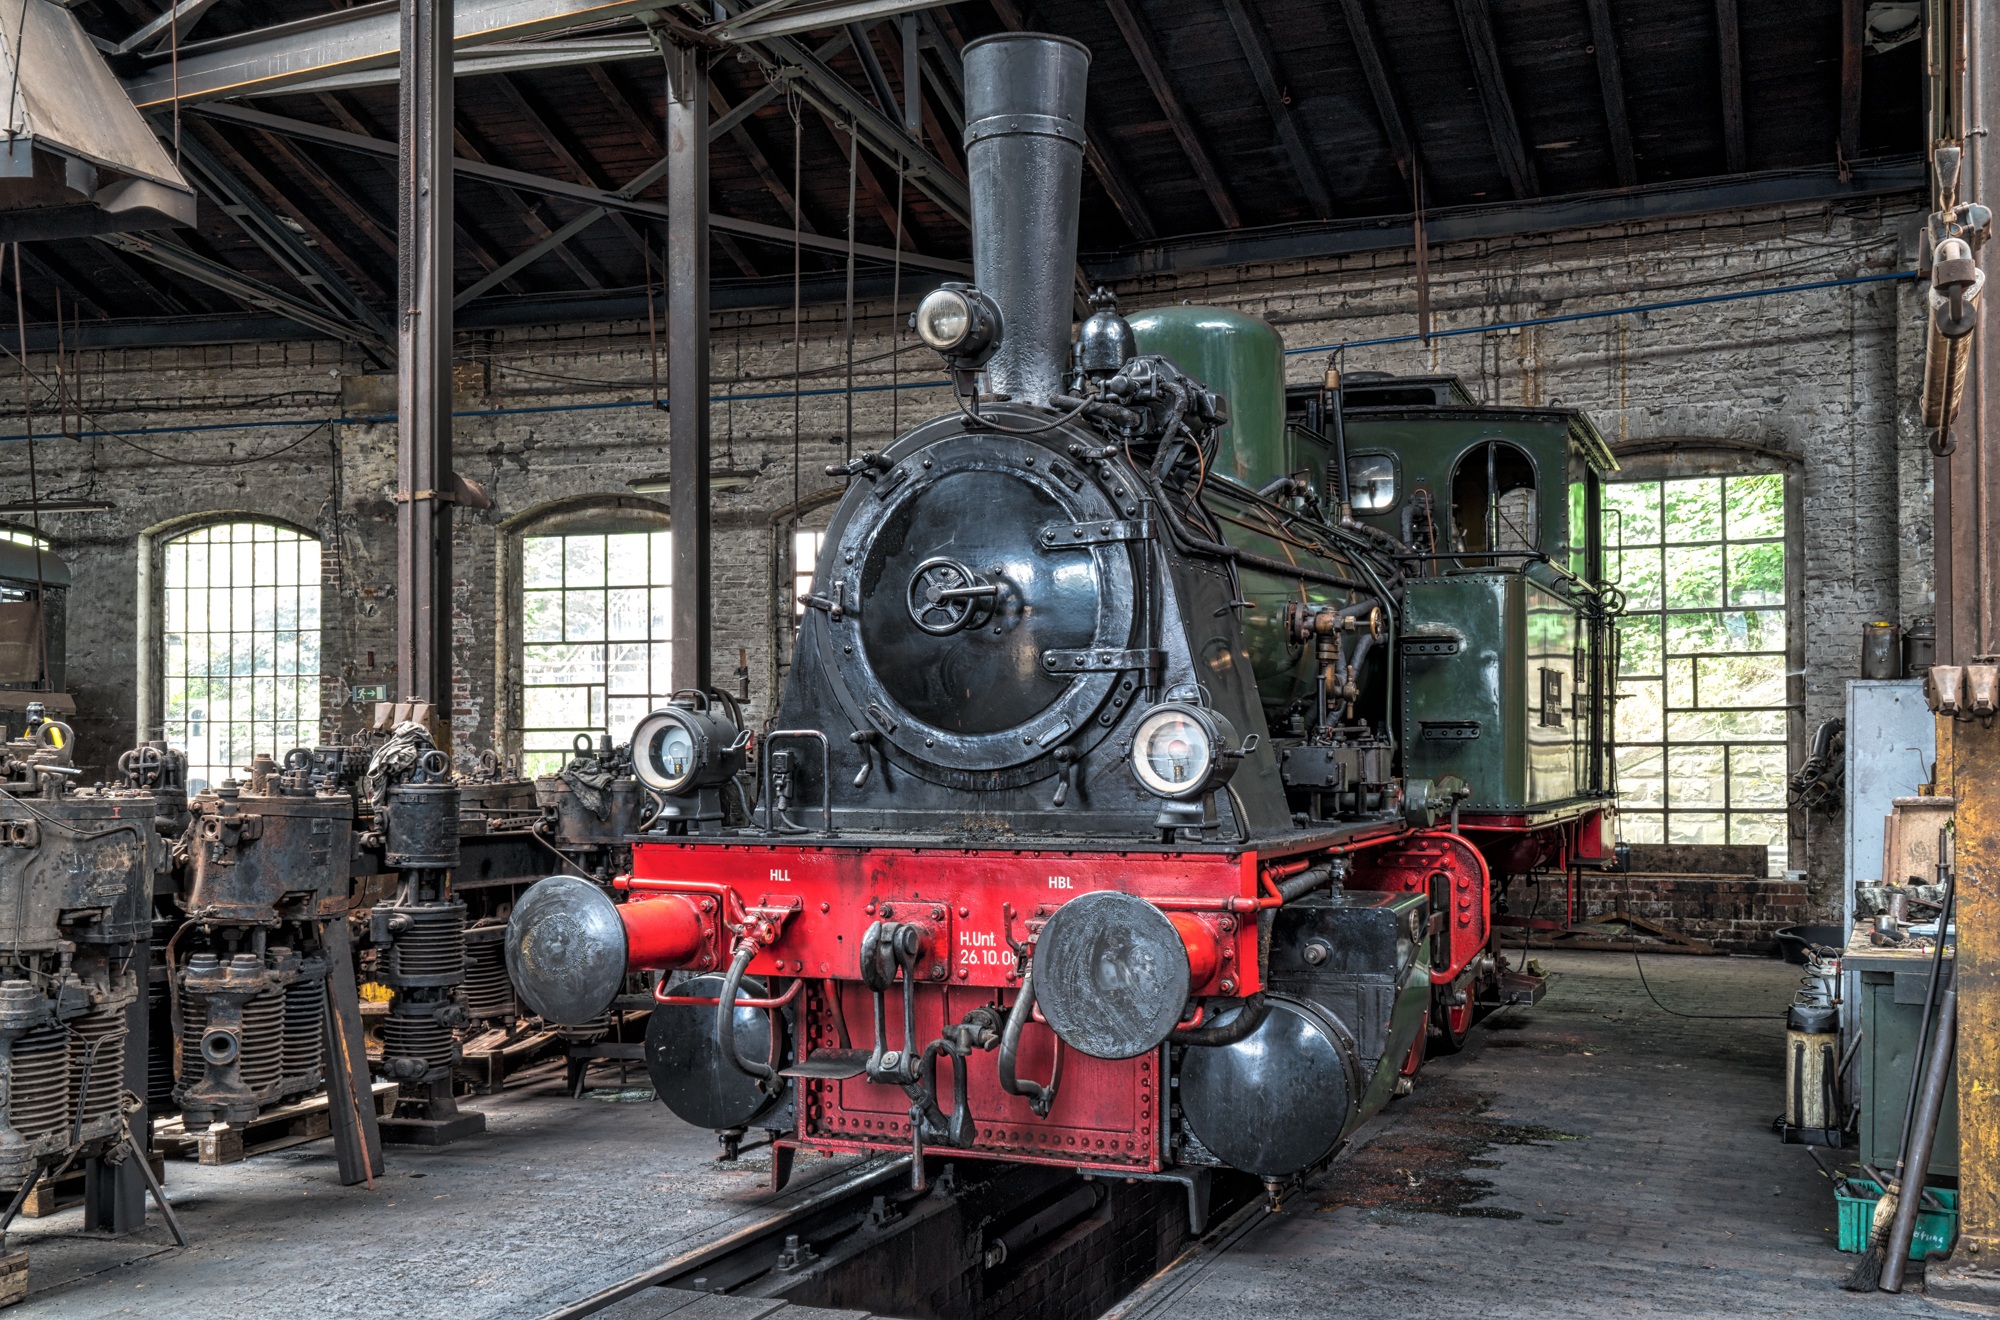
railway, antique, old, train, transport, vehicle, nostalgia, locomotive, engine, loco, oldtimer, steam engine, historically, seemed, vehicles, scrap, rail transport, rail traffic, steam locomotive, museum locomotive, steam railway, old vehicle, land vehicle, automotive engine part